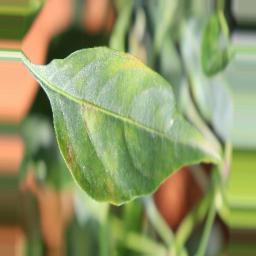
Label: healthy